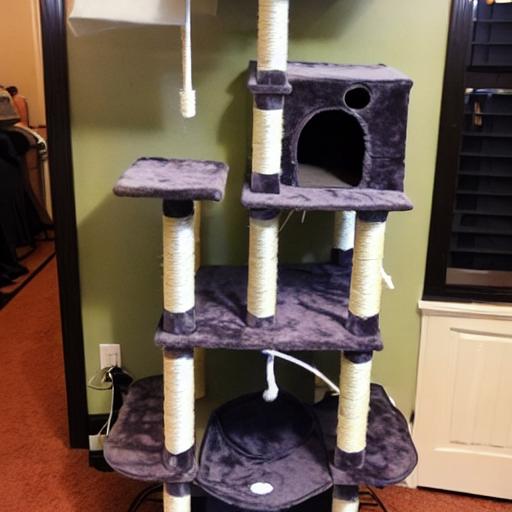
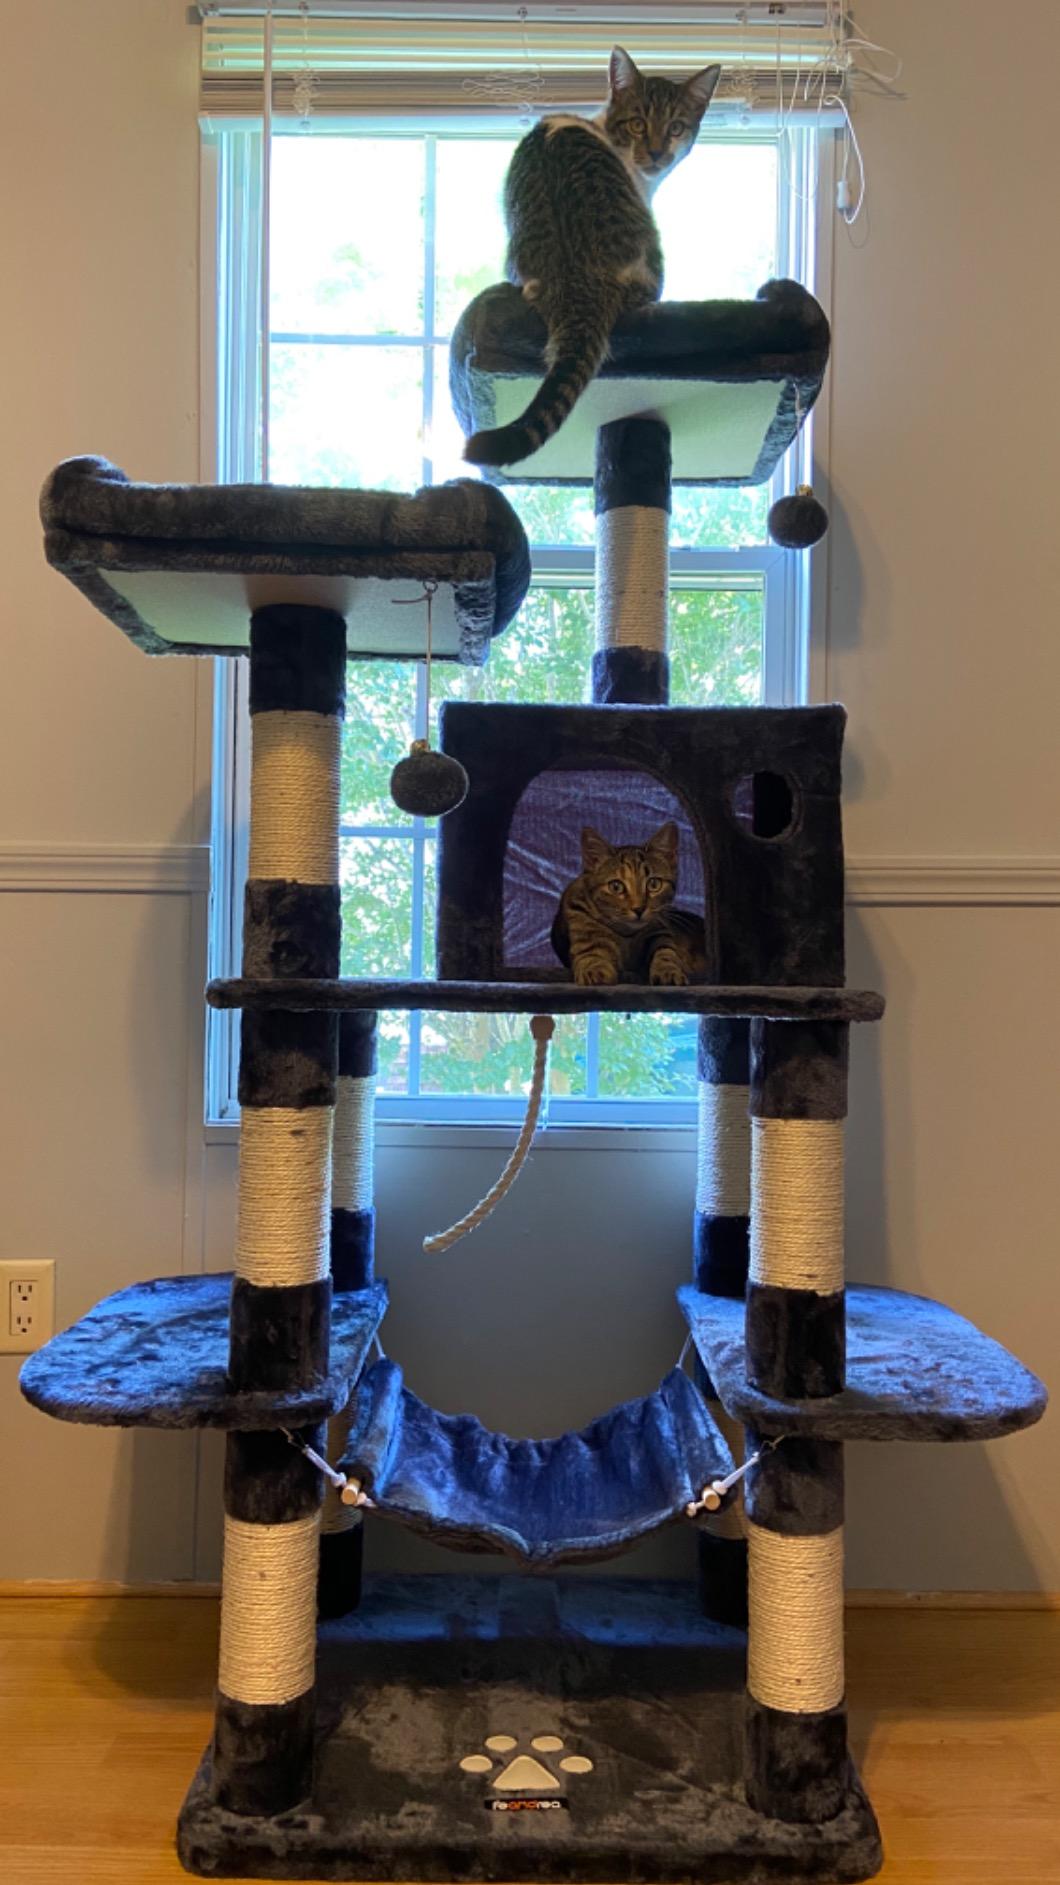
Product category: items_cat tree
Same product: no